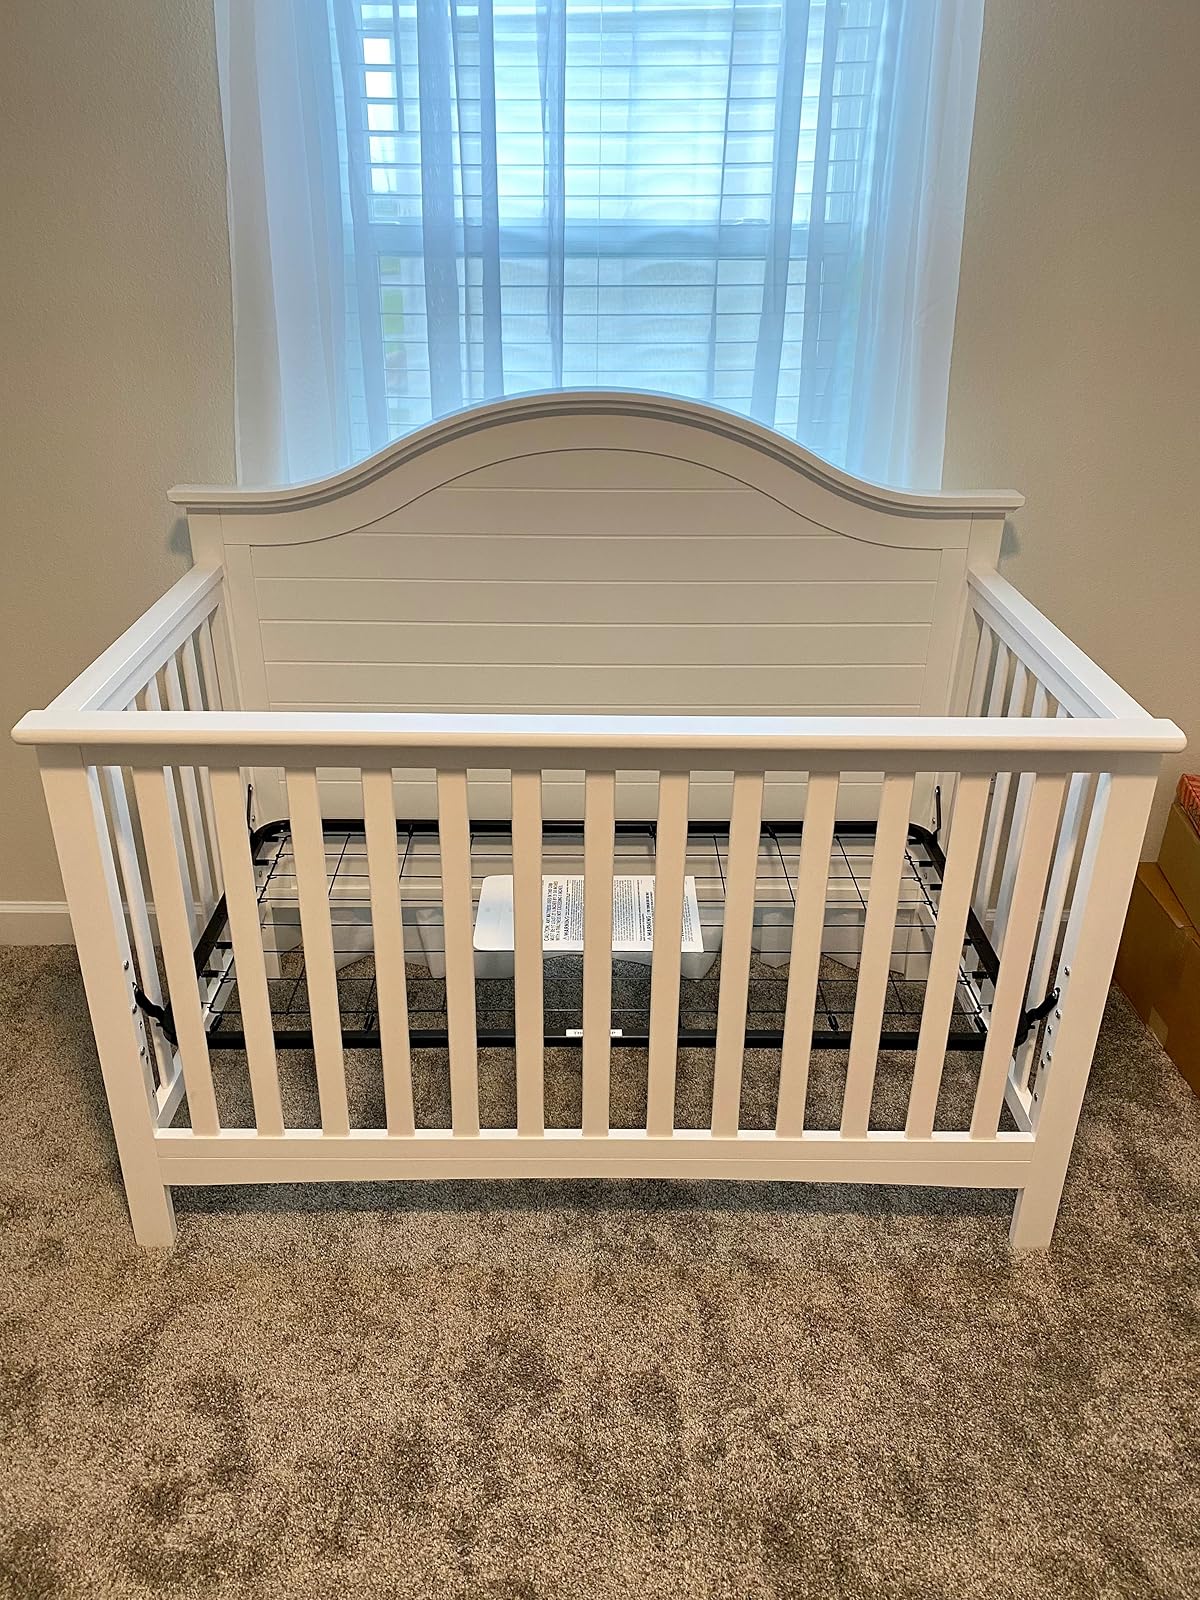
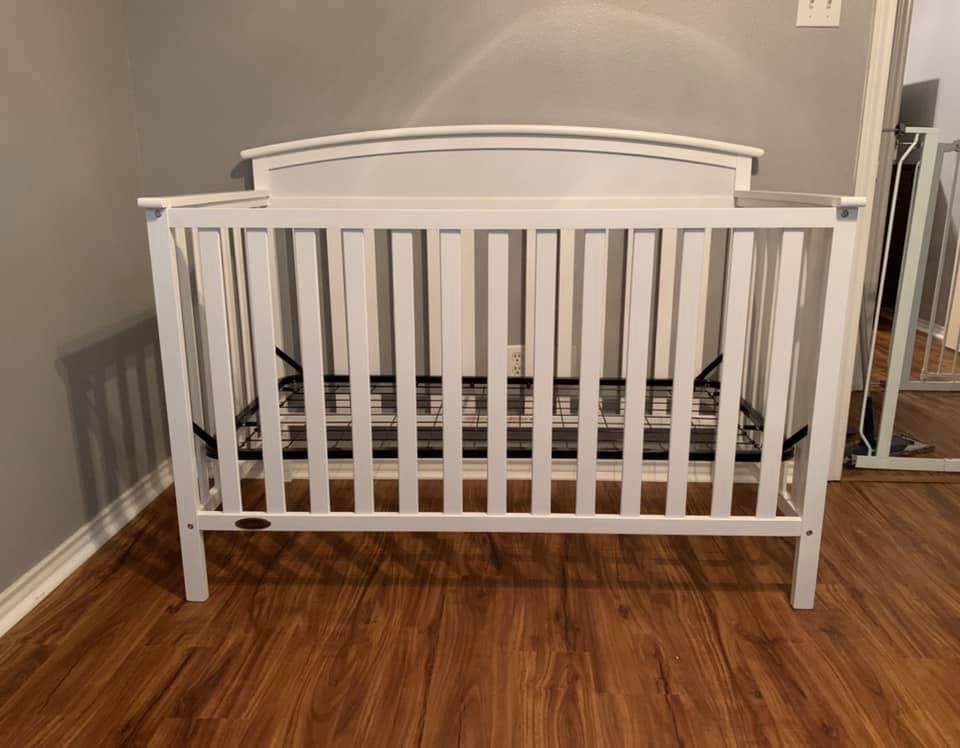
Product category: products_crib
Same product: no